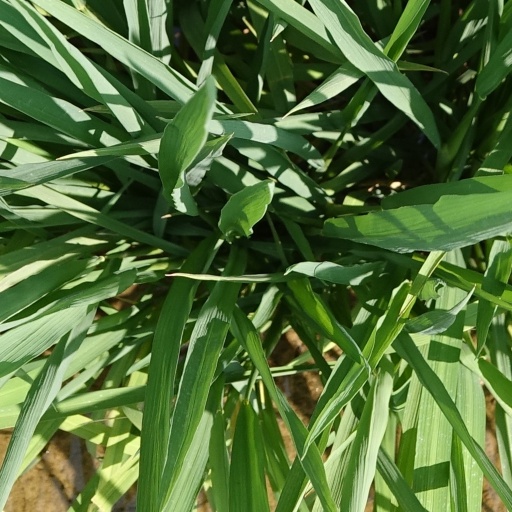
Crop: rice